St. Mark's Episcopal Cathedral (Minneapolis)

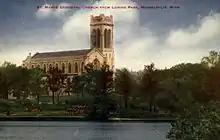
1907 postcard showing St. Mark’s

St. Mark’s Church was founded in 1858 as a mission of Gethsemane in downtown Minneapolis. It was first located in North Minneapolis at Washington Avenue and 27th Avenue North. In 1863 the original building was moved to the city center (4th Street and Hennepin Avenue) on a sled pulled by oxen. It was incorporated as a parish on June 19, 1868, and occupied a new building on 6th Street between Hennepin and Nicollet Avenues from 1870 to 1908. Today's St. Mark's, designed by architect Edwin Hawley Hewitt (who was a parishioner), was built in 1910 on Hennepin Avenue overlooking Loring Park. The cornerstone was laid on November 15, 1908, and the Parish House was built first, with enough space to serve for worship while the actual church structure was being erected next to it. By the late 1930s, Bishop Samuel Cook Edsall had moved his residence to Minneapolis from the Cathedral of Our Merciful Saviour in Faribault, and had begun referring to St. Mark's as a "Pro-Cathedral". St. Mark's was officially designated the diocesan cathedral in 1941; the Cathedral of Our Merciful Saviour retained its cathedral status as "the historic cathedral".